Betty Knox

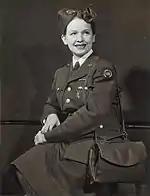
Knox in her war correspondent's uniform in 1944

In July 1944, Knox filed her first story from Normandy, as a US war correspondent working for the "London Evening Standard". In common with most female war correspondents, she was expected to cover the war from a woman’s angle – with on-the-spot reports from military hospitals and articles on food shortages. However, she often bent the rules, and on one occasion, hitched a ride with the French Resistance and went Nazi hunting. During this period, she worked closely with fellow war correspondent Erika Mann (the eldest child of novelist Thomas Mann) and the couple were briefly romantically involved.